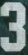
Number: 3